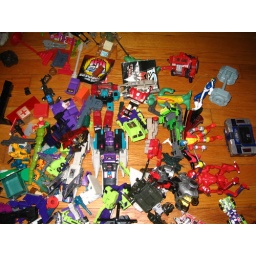
Toys acquired from a box in my parents' house